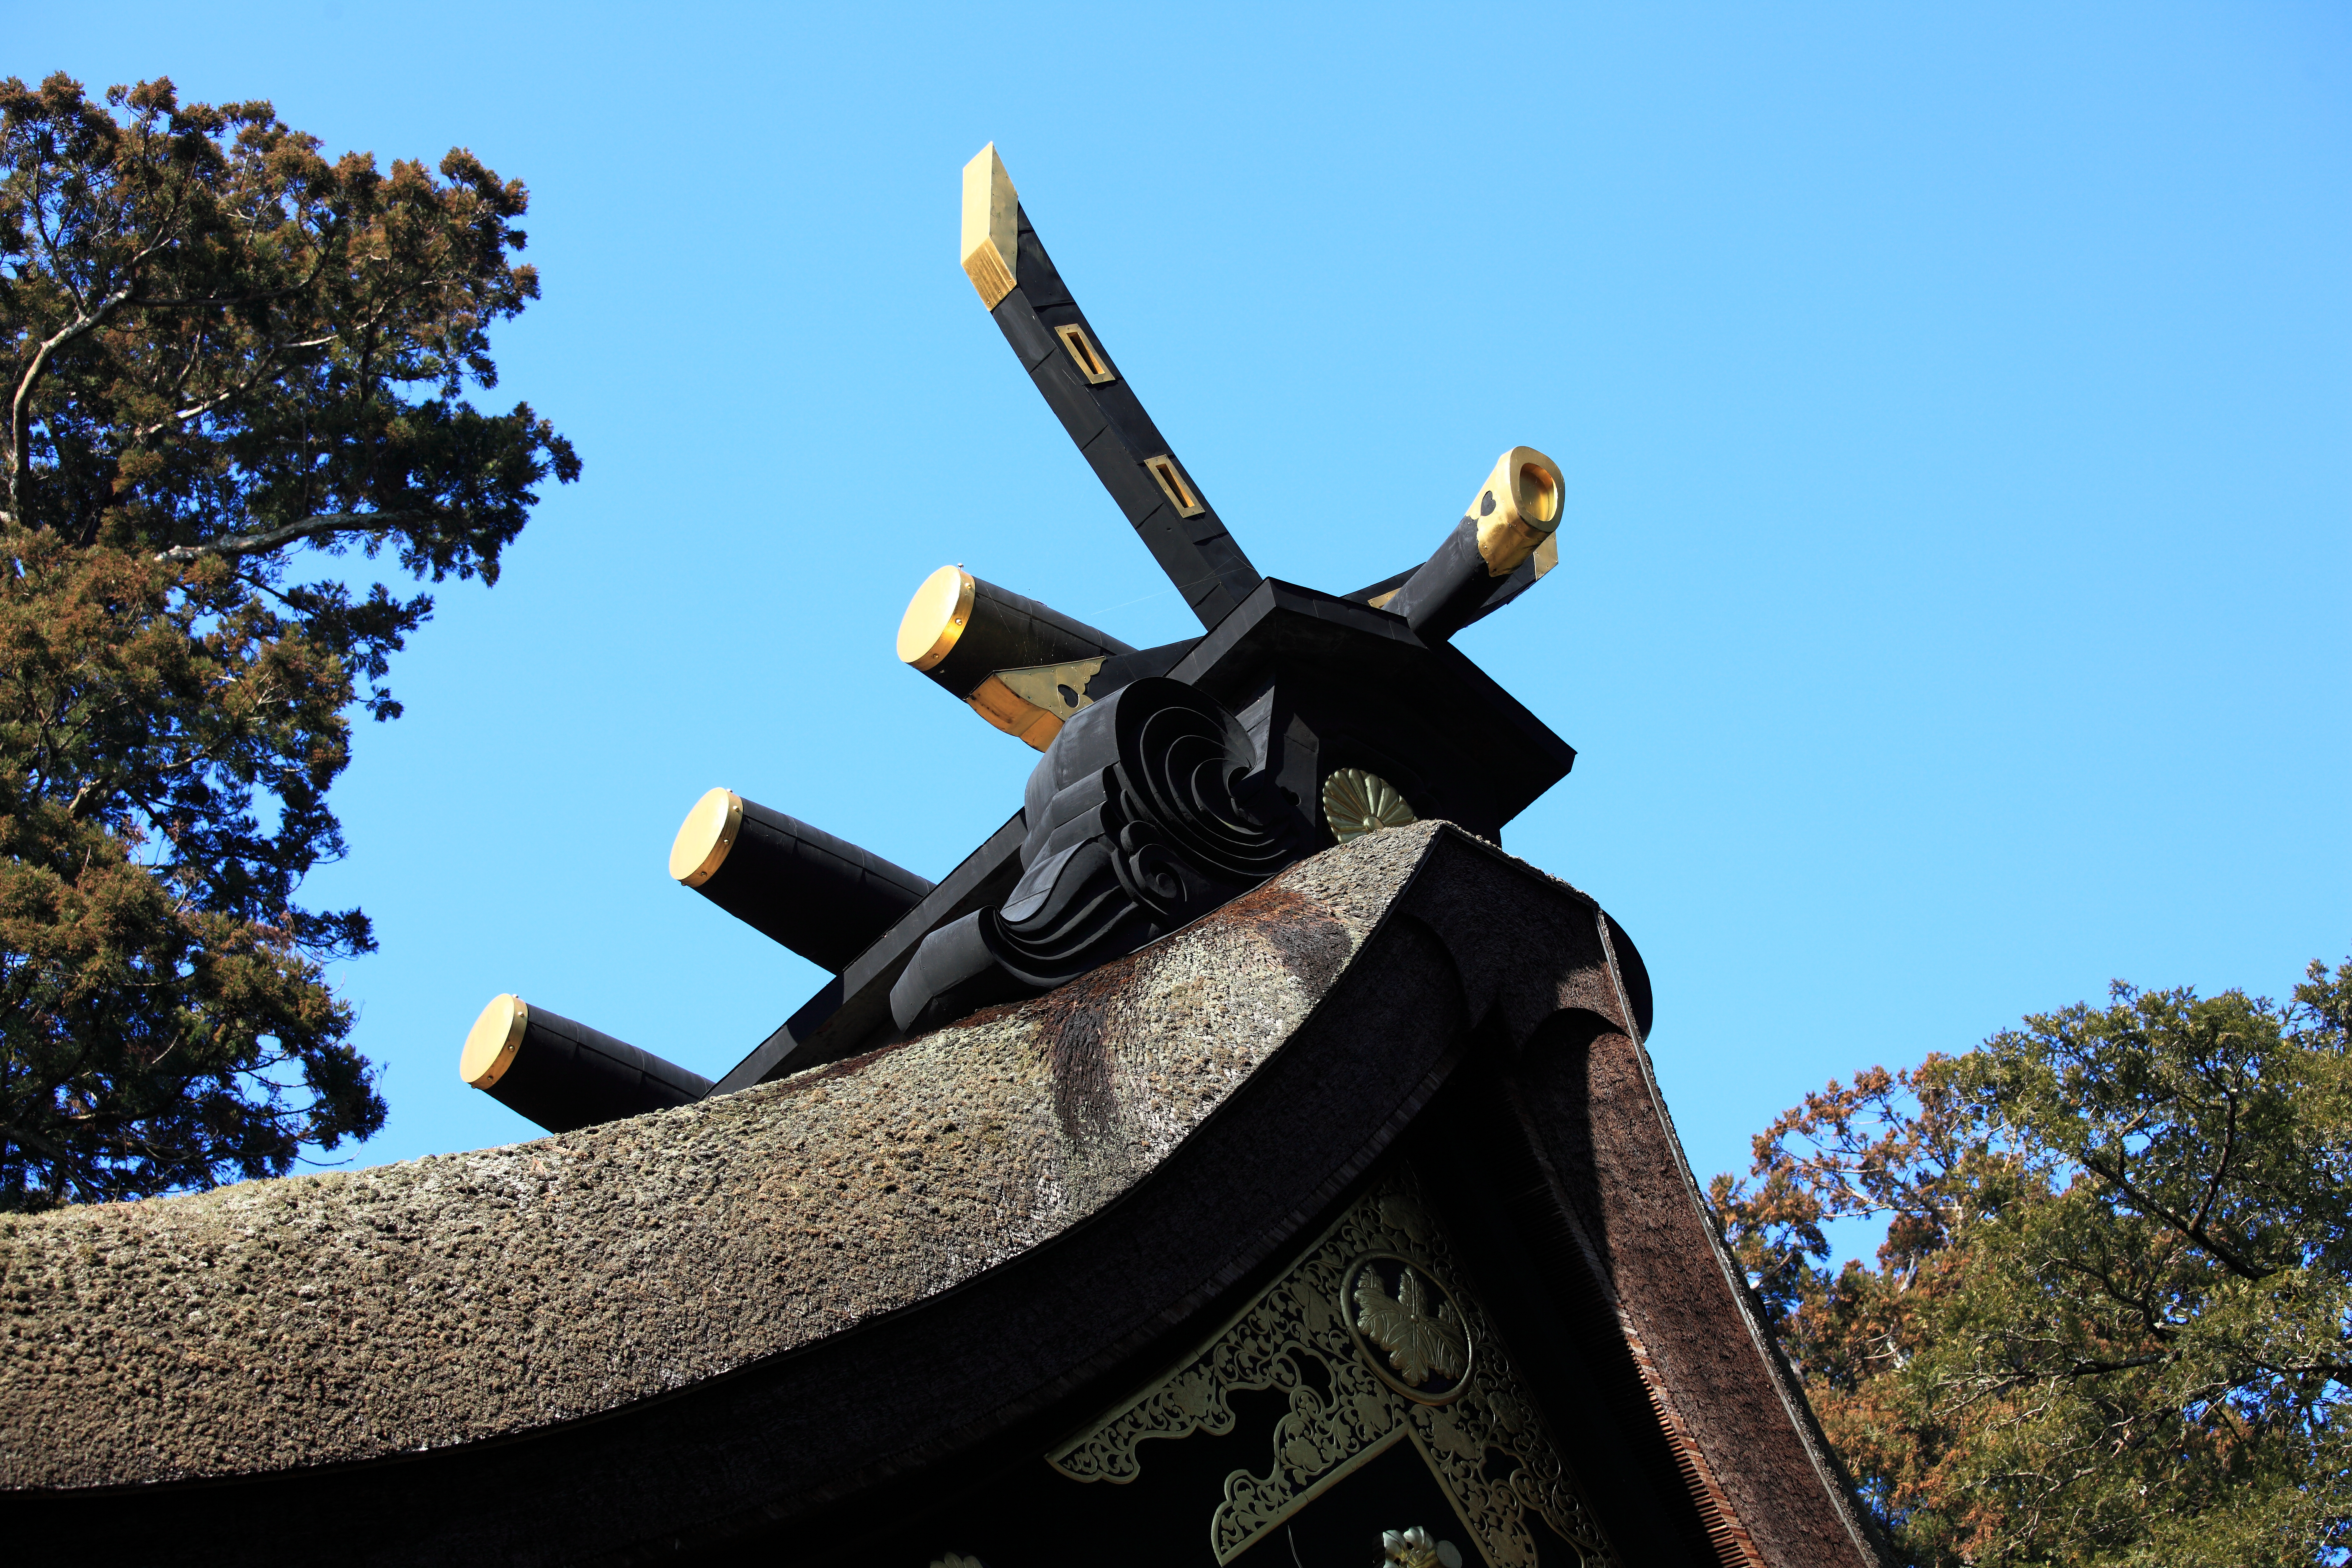
roof, monument, statue, high, blue, sculpture, japanese, 5d, style, hires, markii, traditional, thatched, hi, res, resolution, chiba, thatchedroof, katori